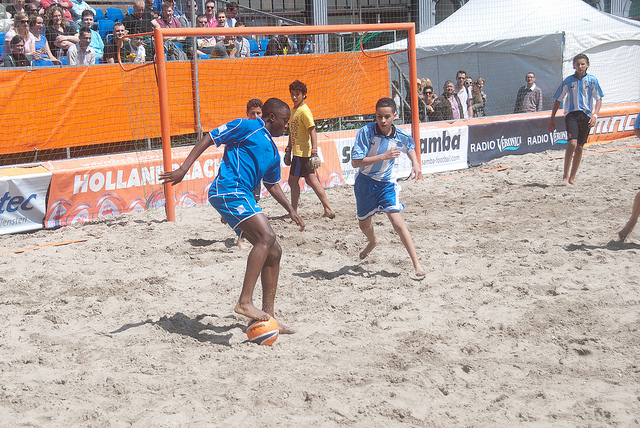
các cầu thủ đang tranh chấp bóng ở trước khung thành